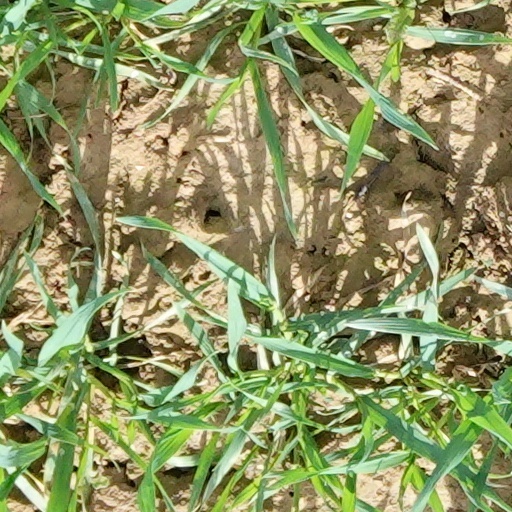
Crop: wheat